Casper Skulls

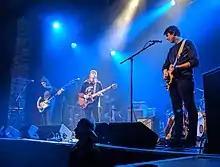
Casper Skulls performing in 2019

Casper Skulls are a Canadian indie rock band from Toronto, Ontario. They are most noted for receiving a SOCAN Songwriting Prize nomination in 2018 for their song "Lingua Franca".